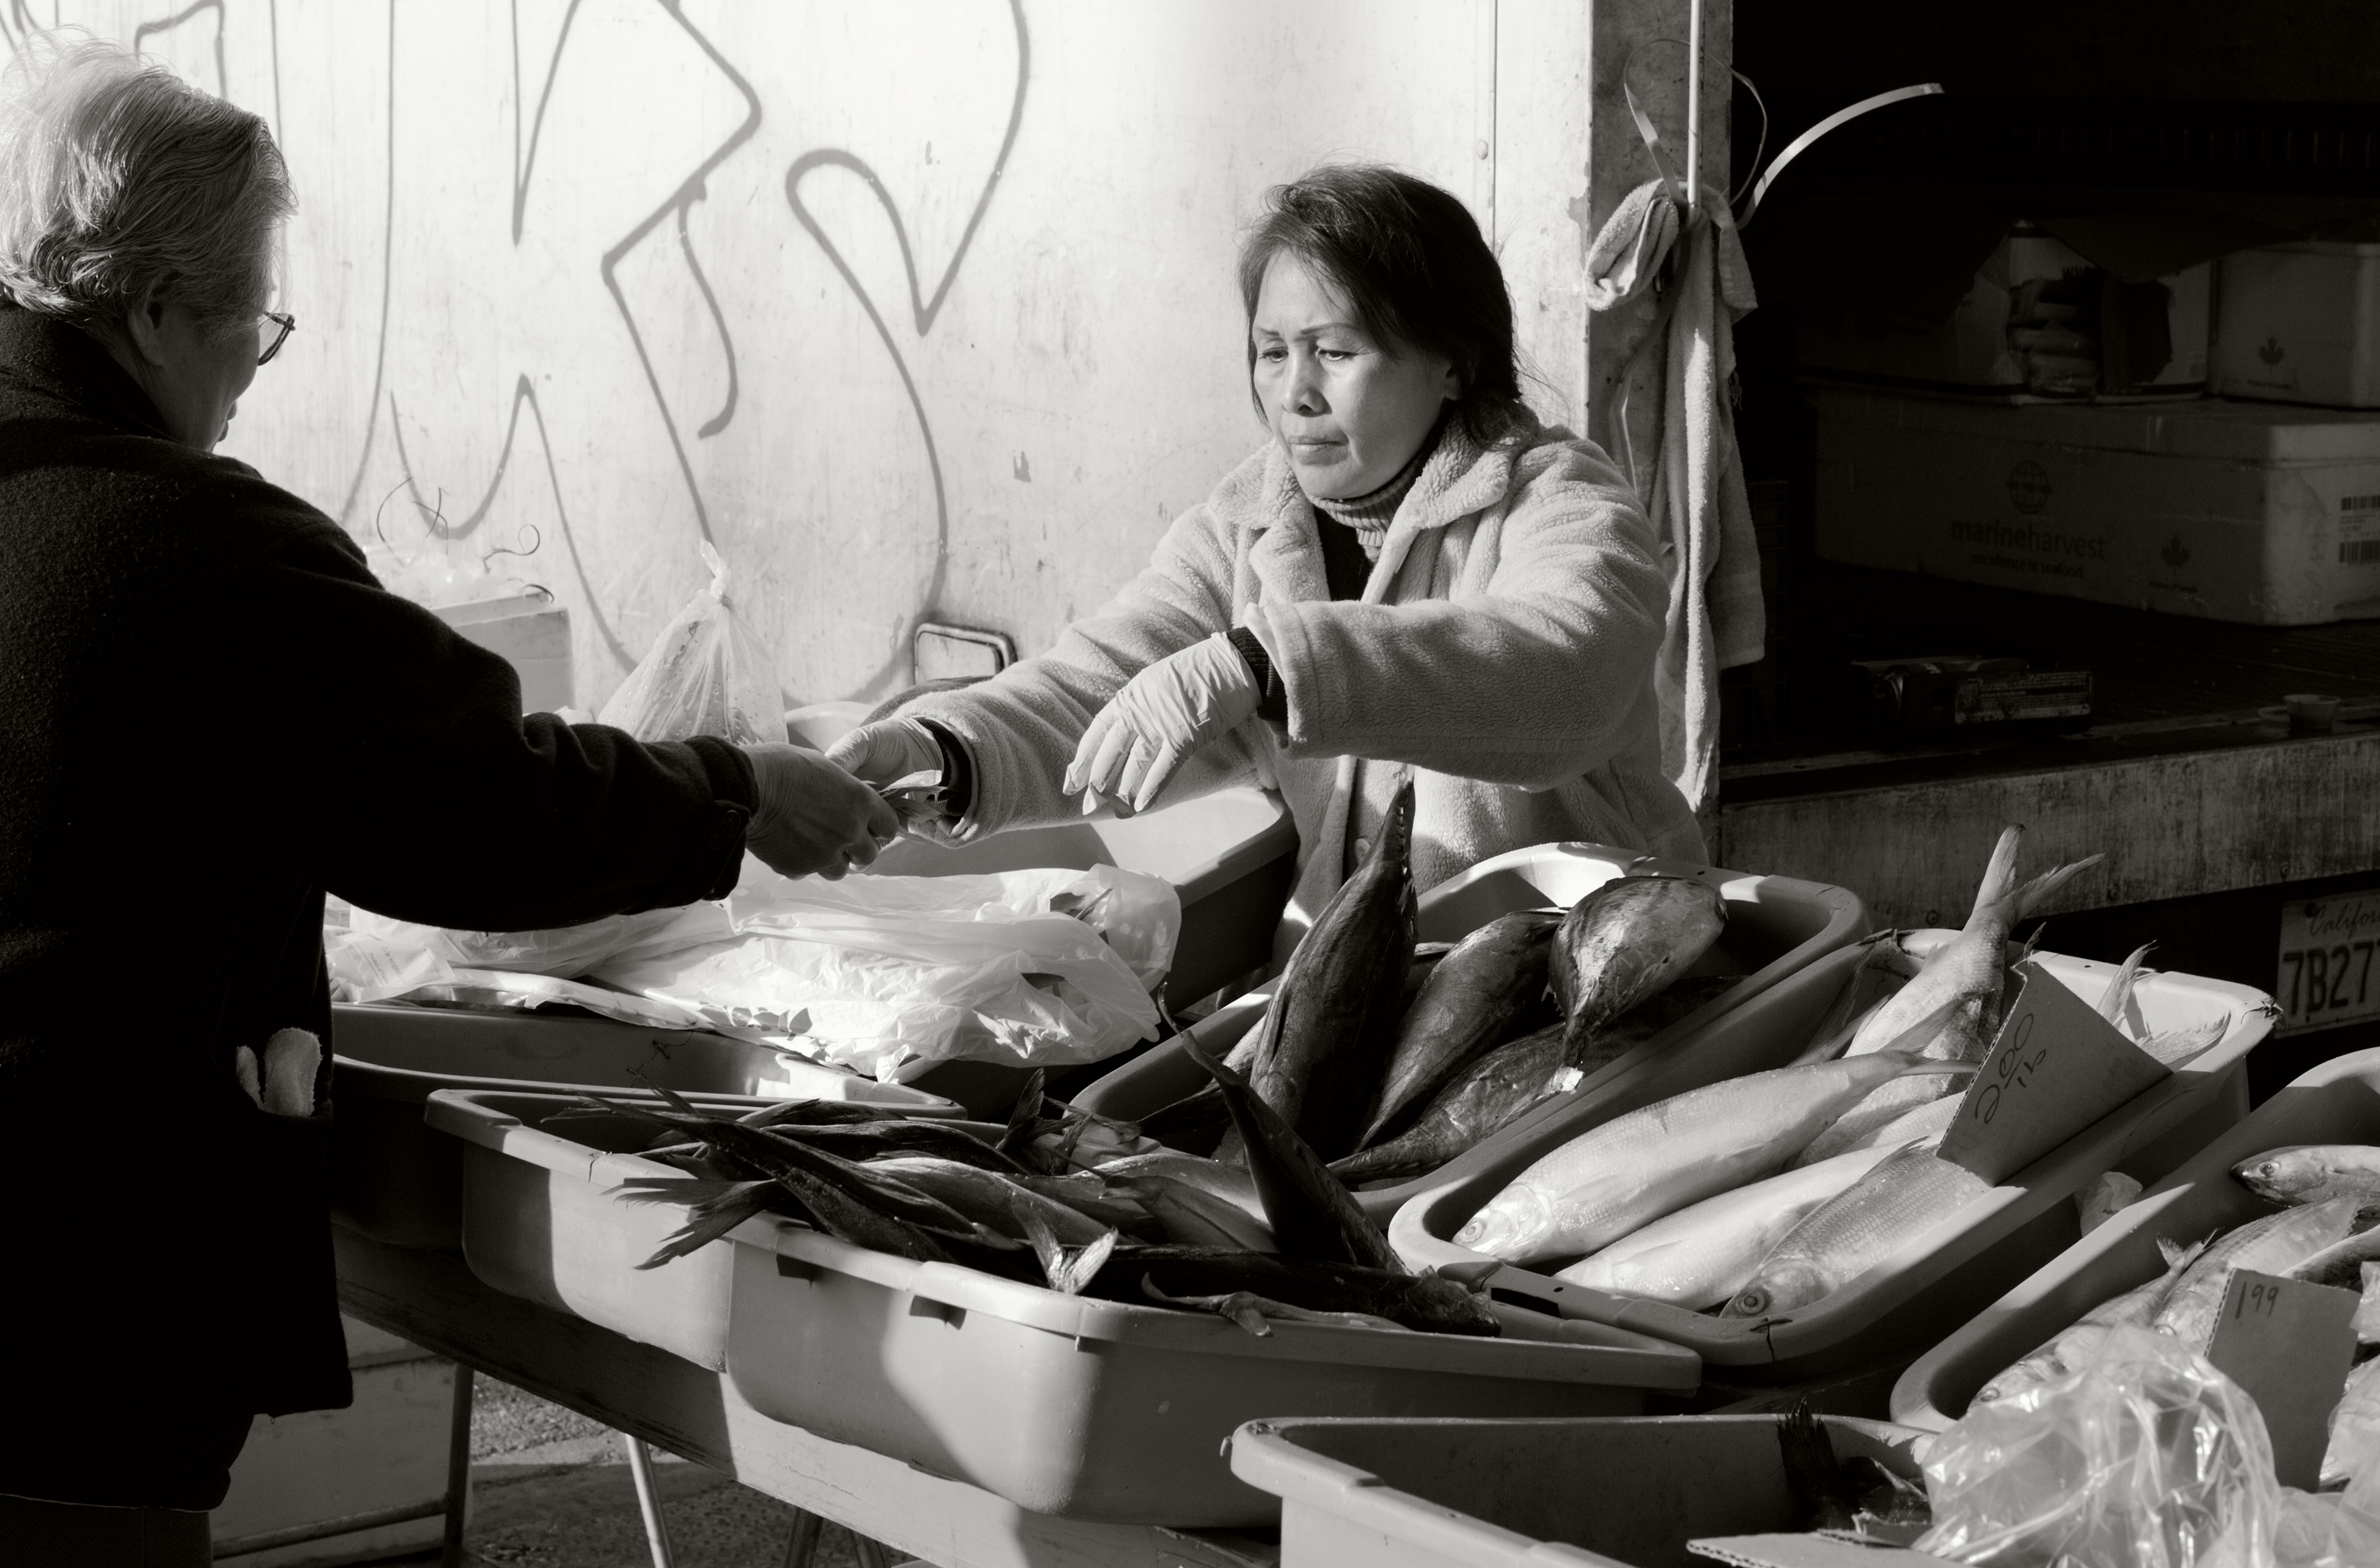
person, black and white, sitting, market, monochrome, fish, art, poisson, farmersmarket, pescado, march paysan, monochrome photography, human positions